Maurice Brownlie

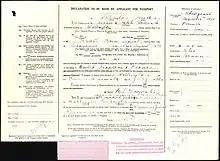
Maurice Brownlee passport application (1924)

Brownlie was a member of The Invincibles during their European tour of 1924–25. On that tour, his brother Cyril became the first man to be sent off in a Test match. Their older brother Laurie also made an appearance for the All Blacks, in 1921. All three brothers represented Hawke's Bay and played as loose forwards.